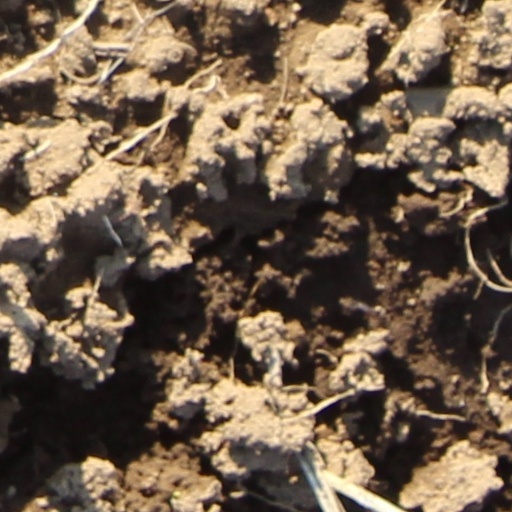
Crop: wheat